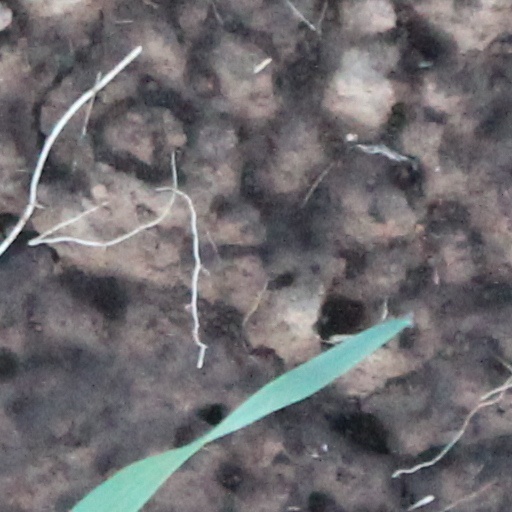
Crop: wheat